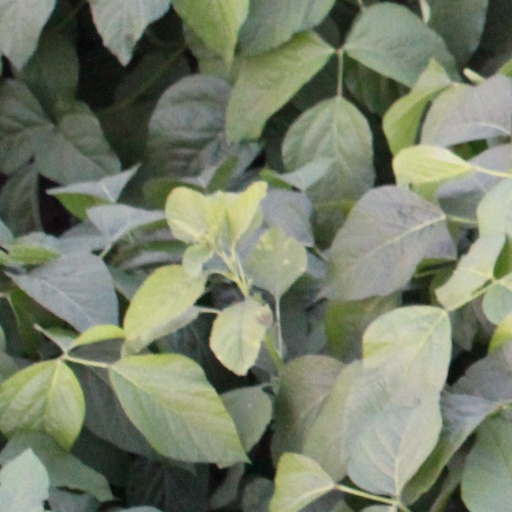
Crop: soybean